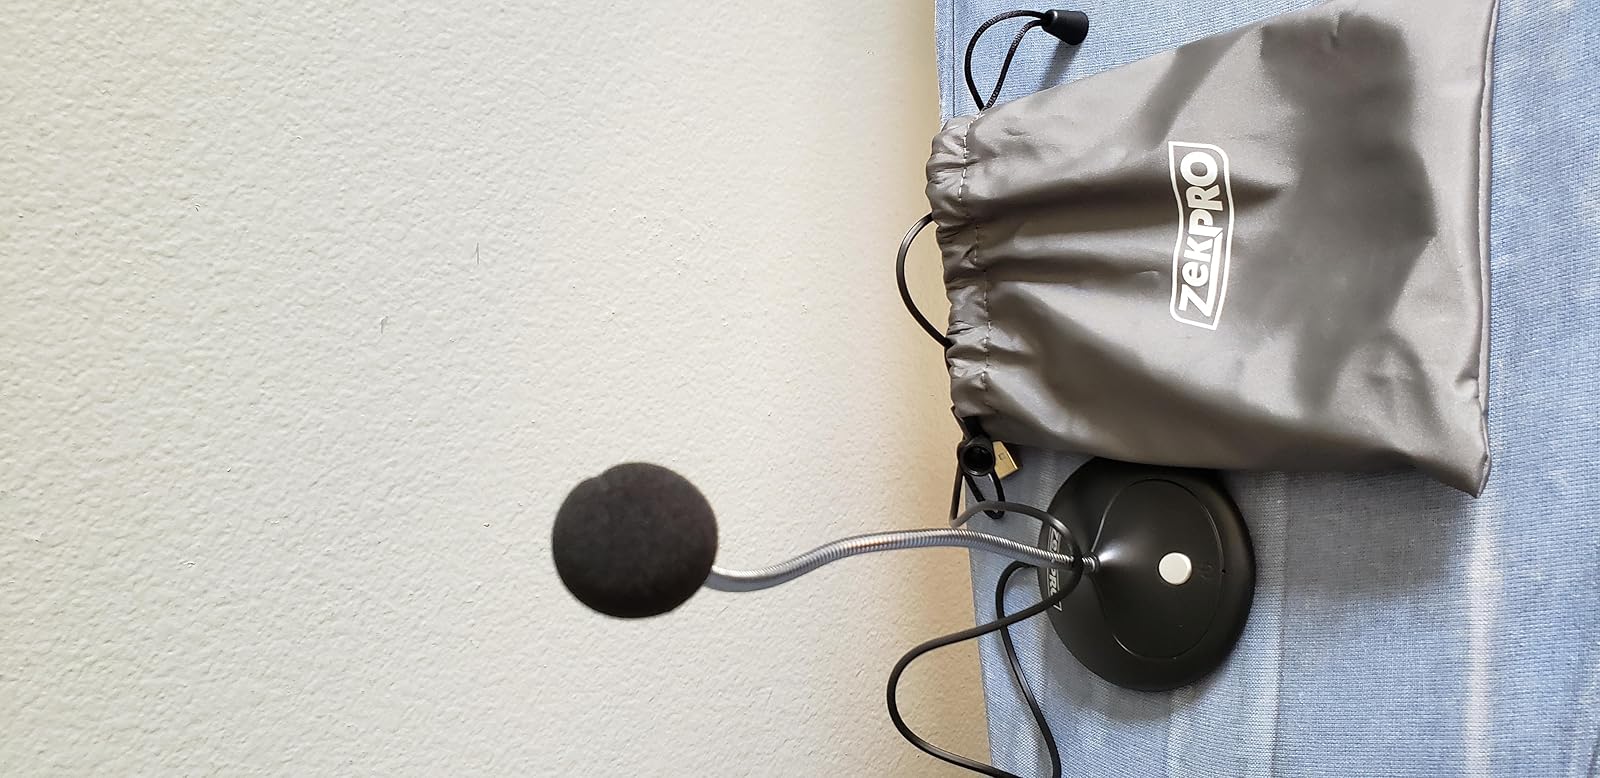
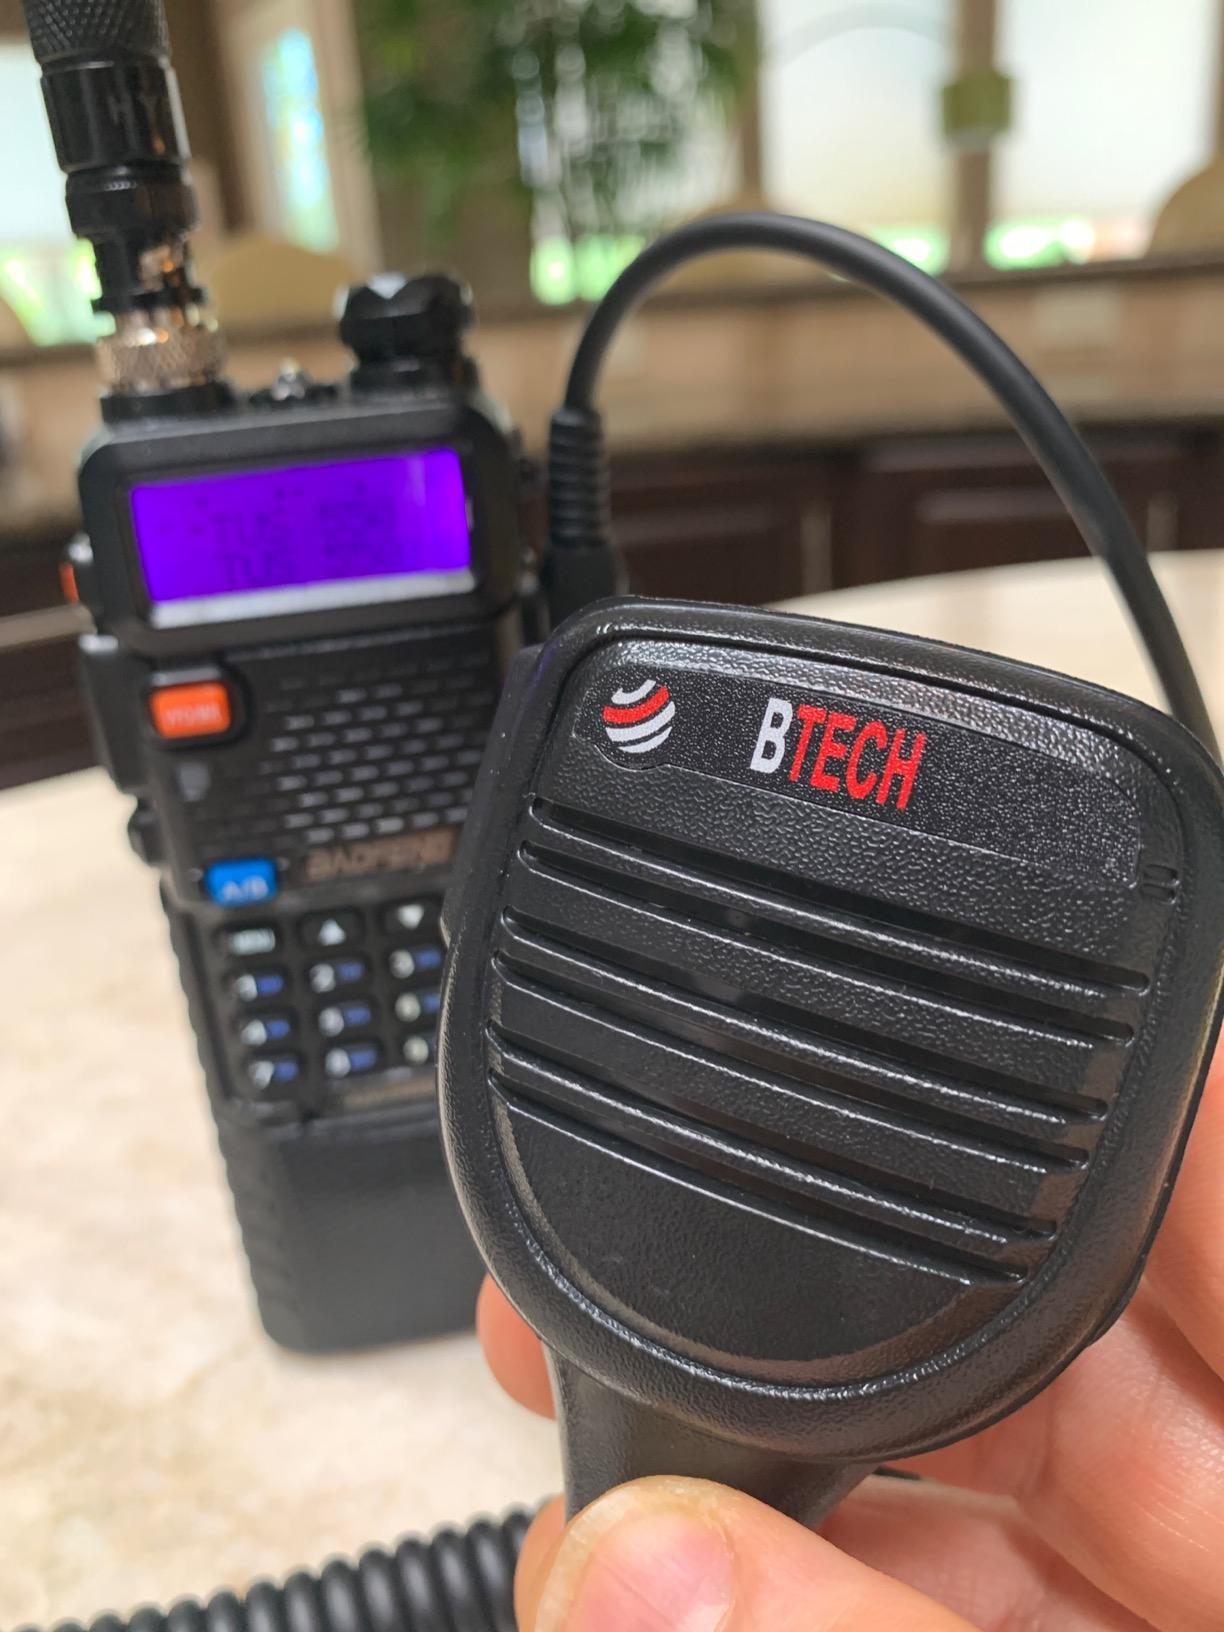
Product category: microphone
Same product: no